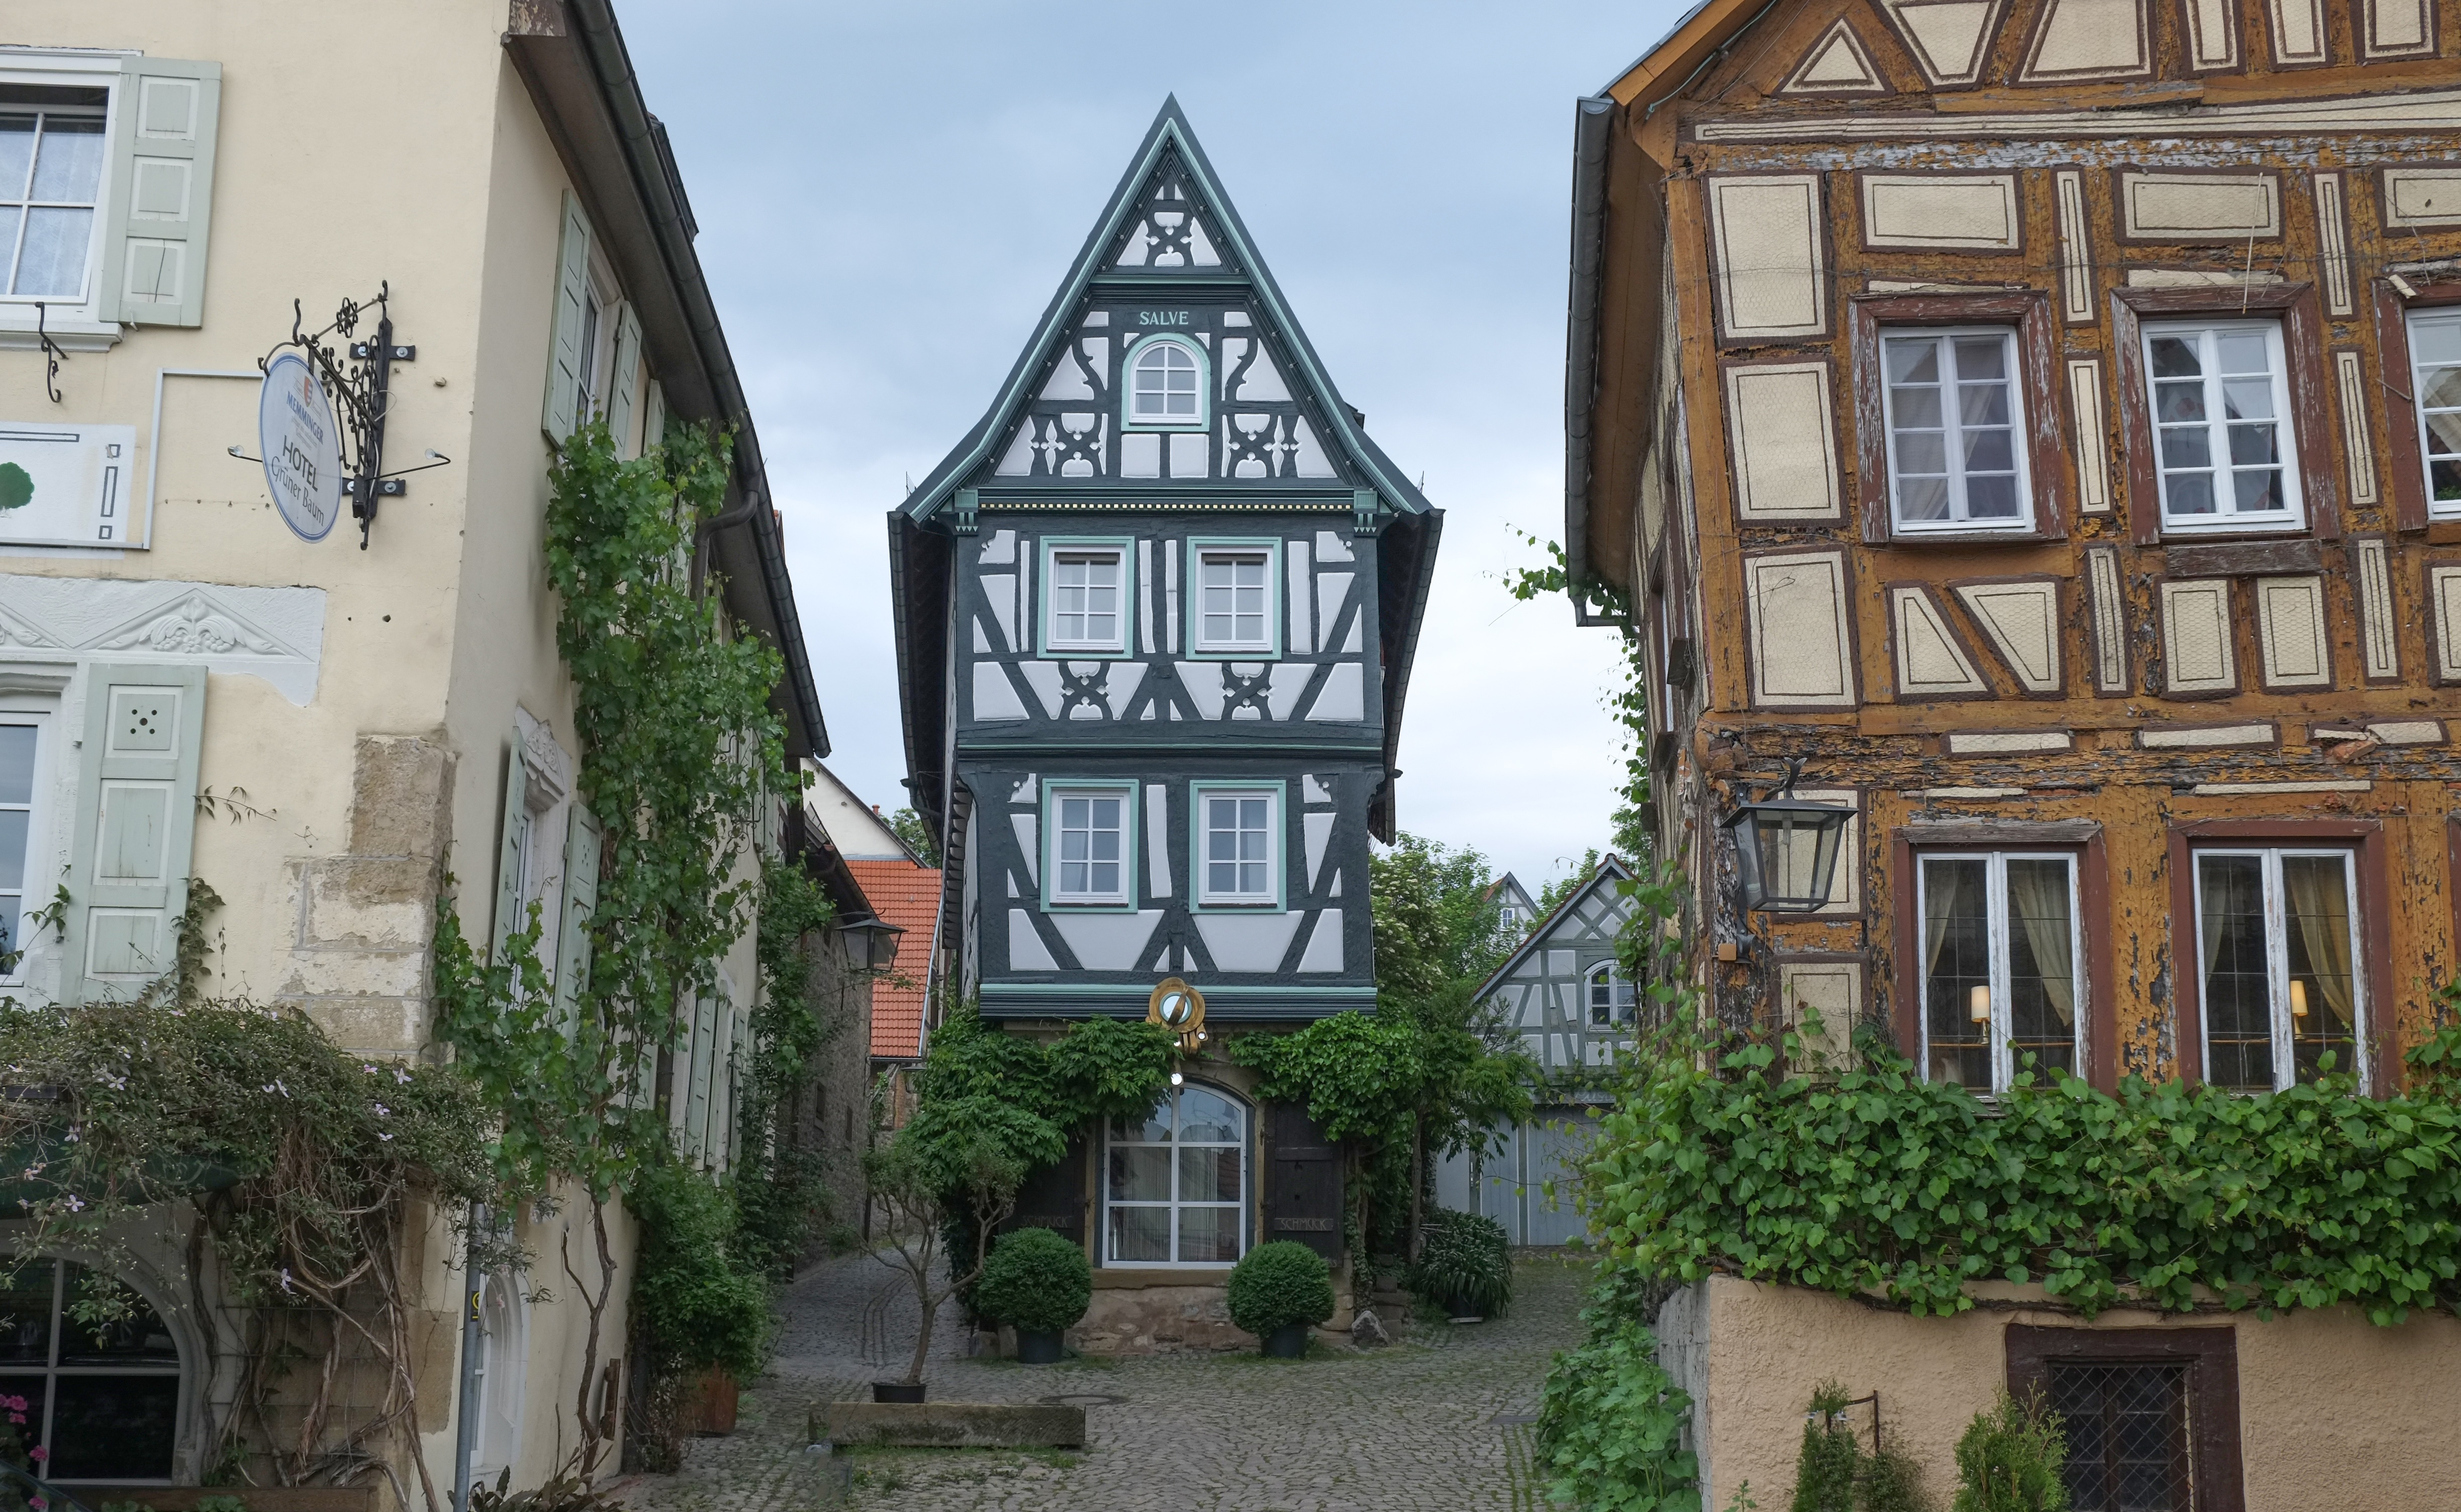
architecture, mansion, house, window, town, building, home, village, cottage, facade, property, old house, old town, estate, neighbourhood, truss, tours, historic preservation, residential area, bad wimpfen